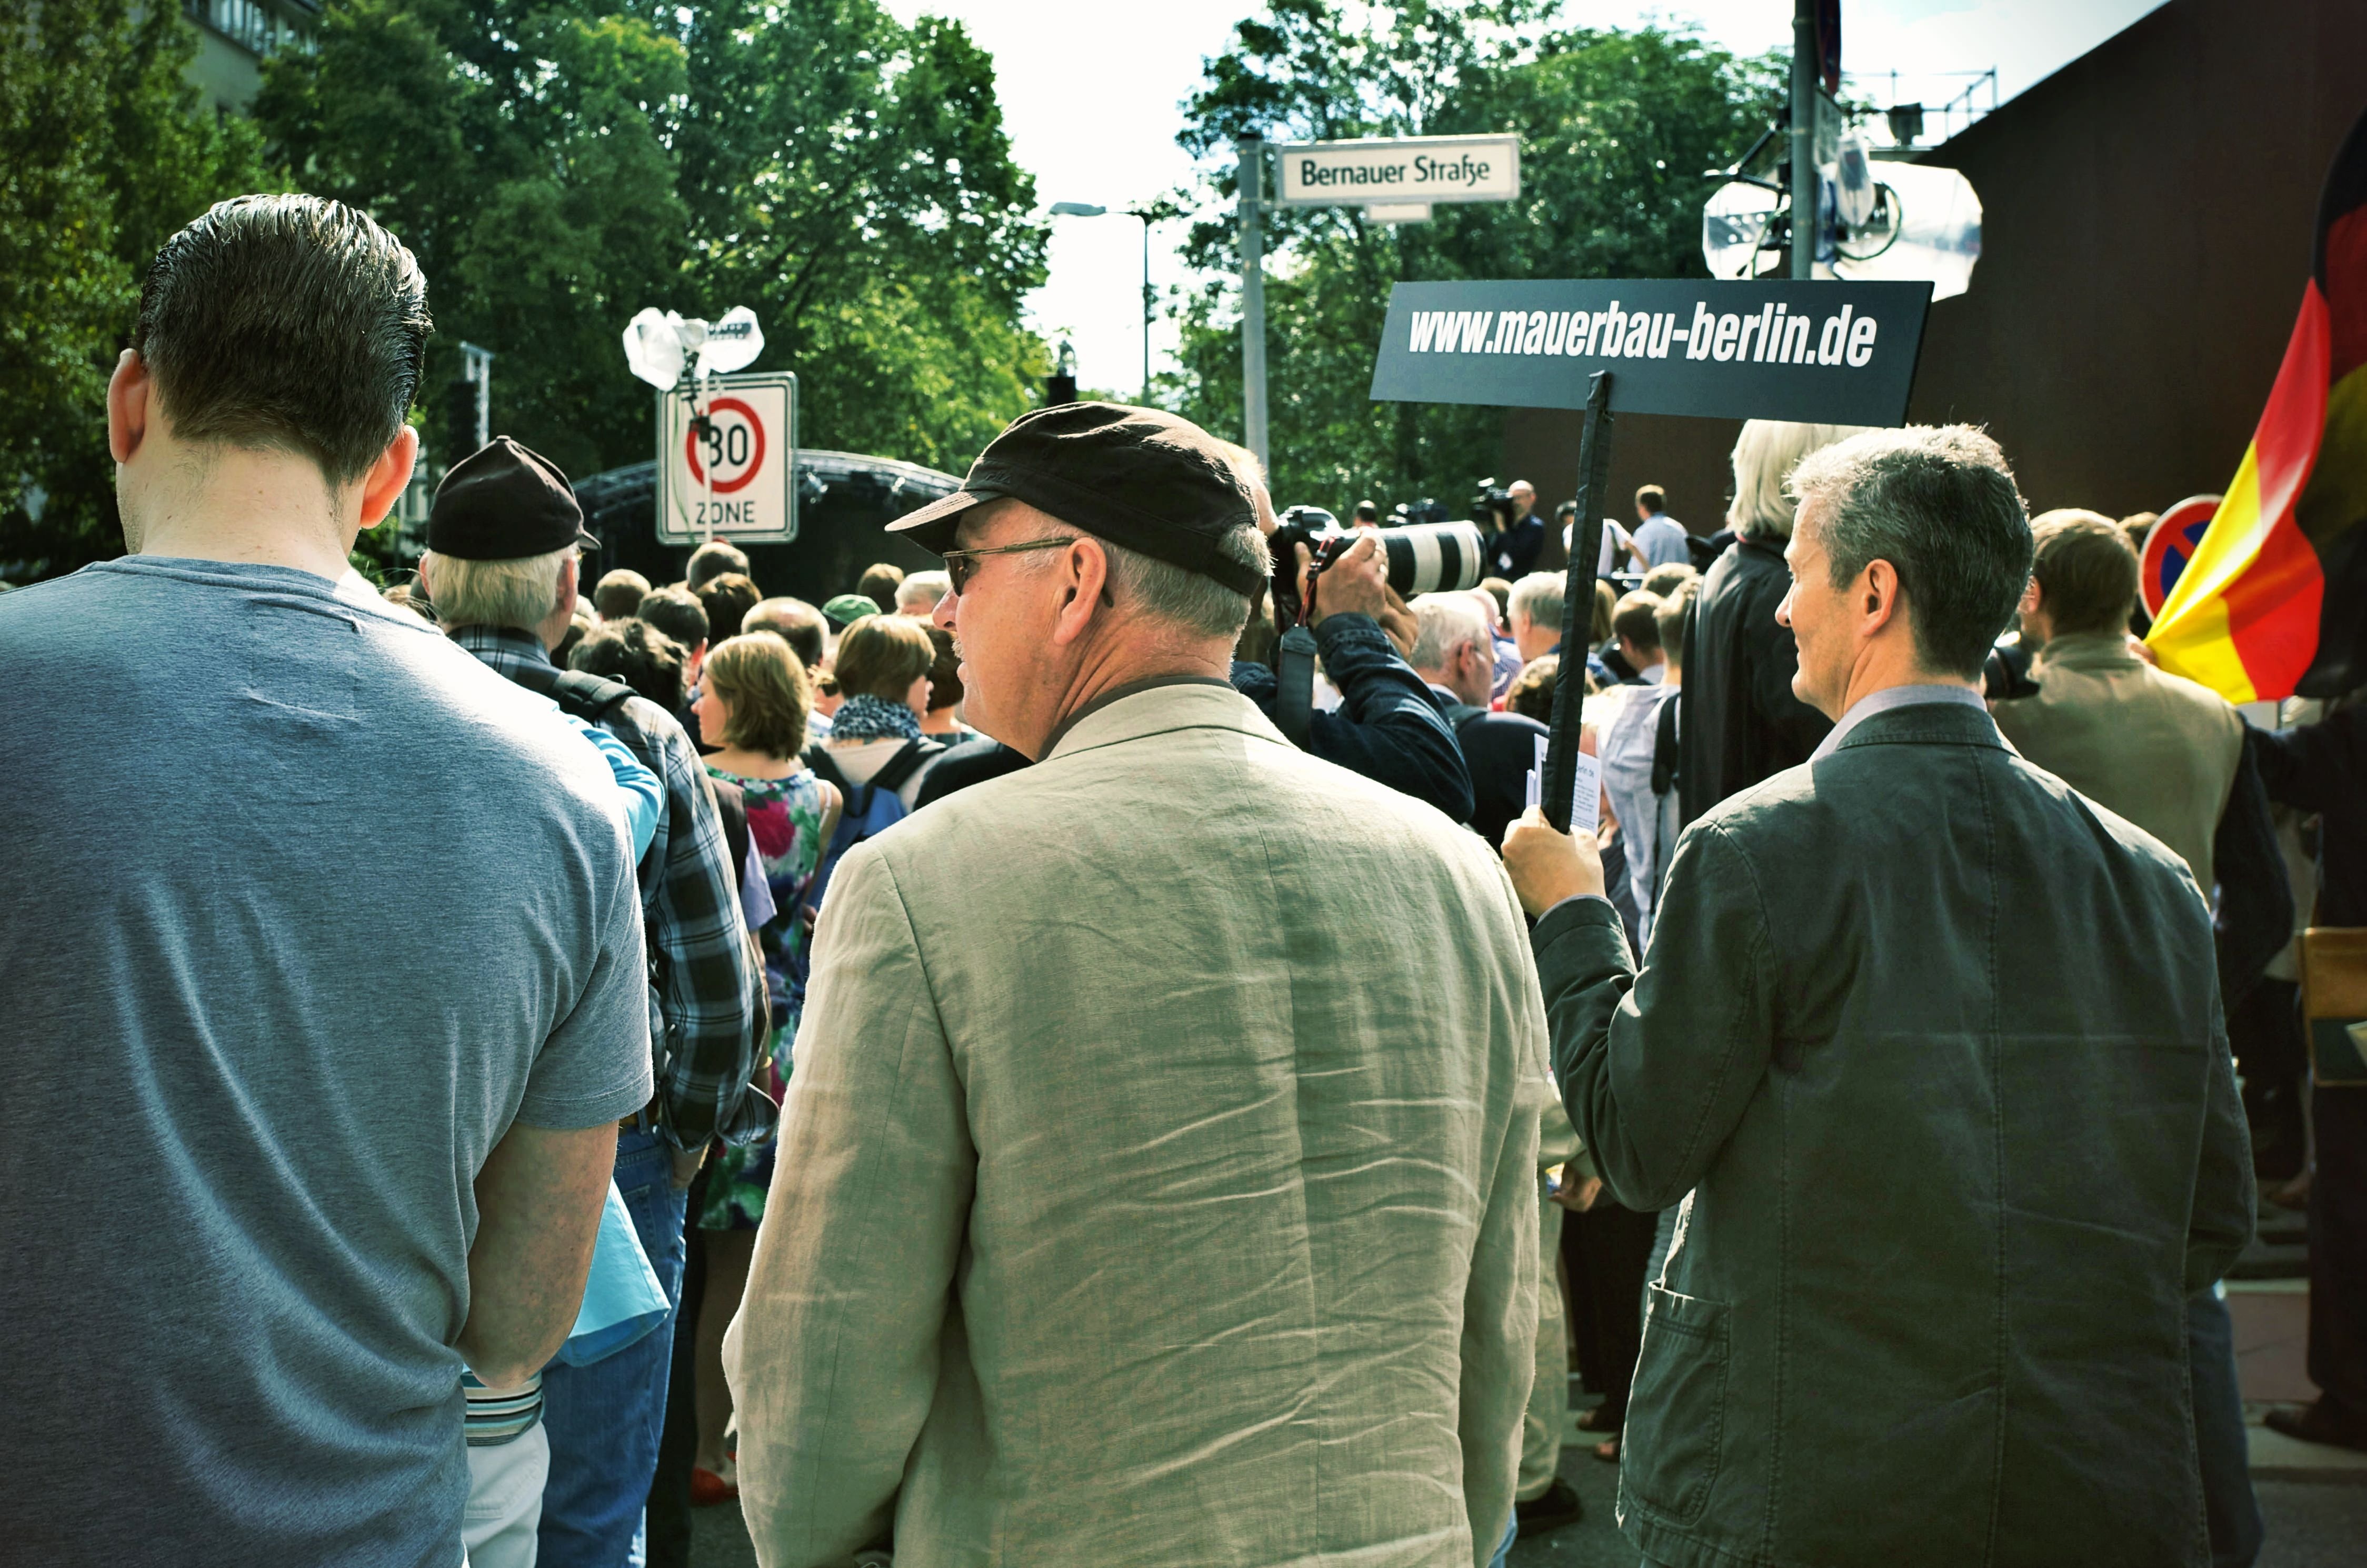
crowd, capital, international, society, commemorate, germany, berlin, turn, history, demonstration, nation, protest, mourning, interview, exchange, cooperation, memorial service, bernauer stra e, 13 august 2011, 13 august 1961, exchange of views, contemporary witnesses, construction of the wall